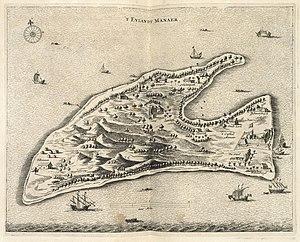
L’île de Mannar est une île de l'archipel du Pont d'Adam, dans la province du Nord du Sri Lanka.